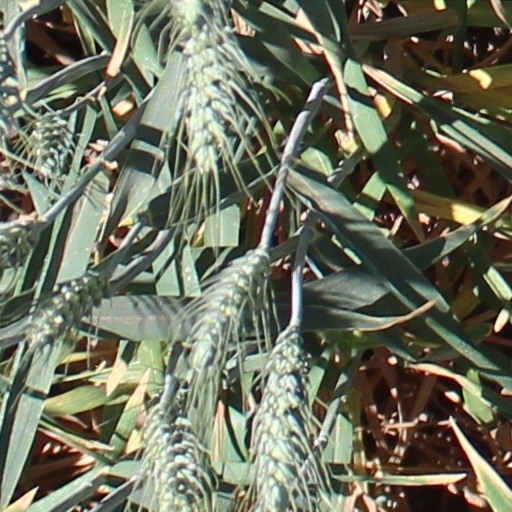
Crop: wheat